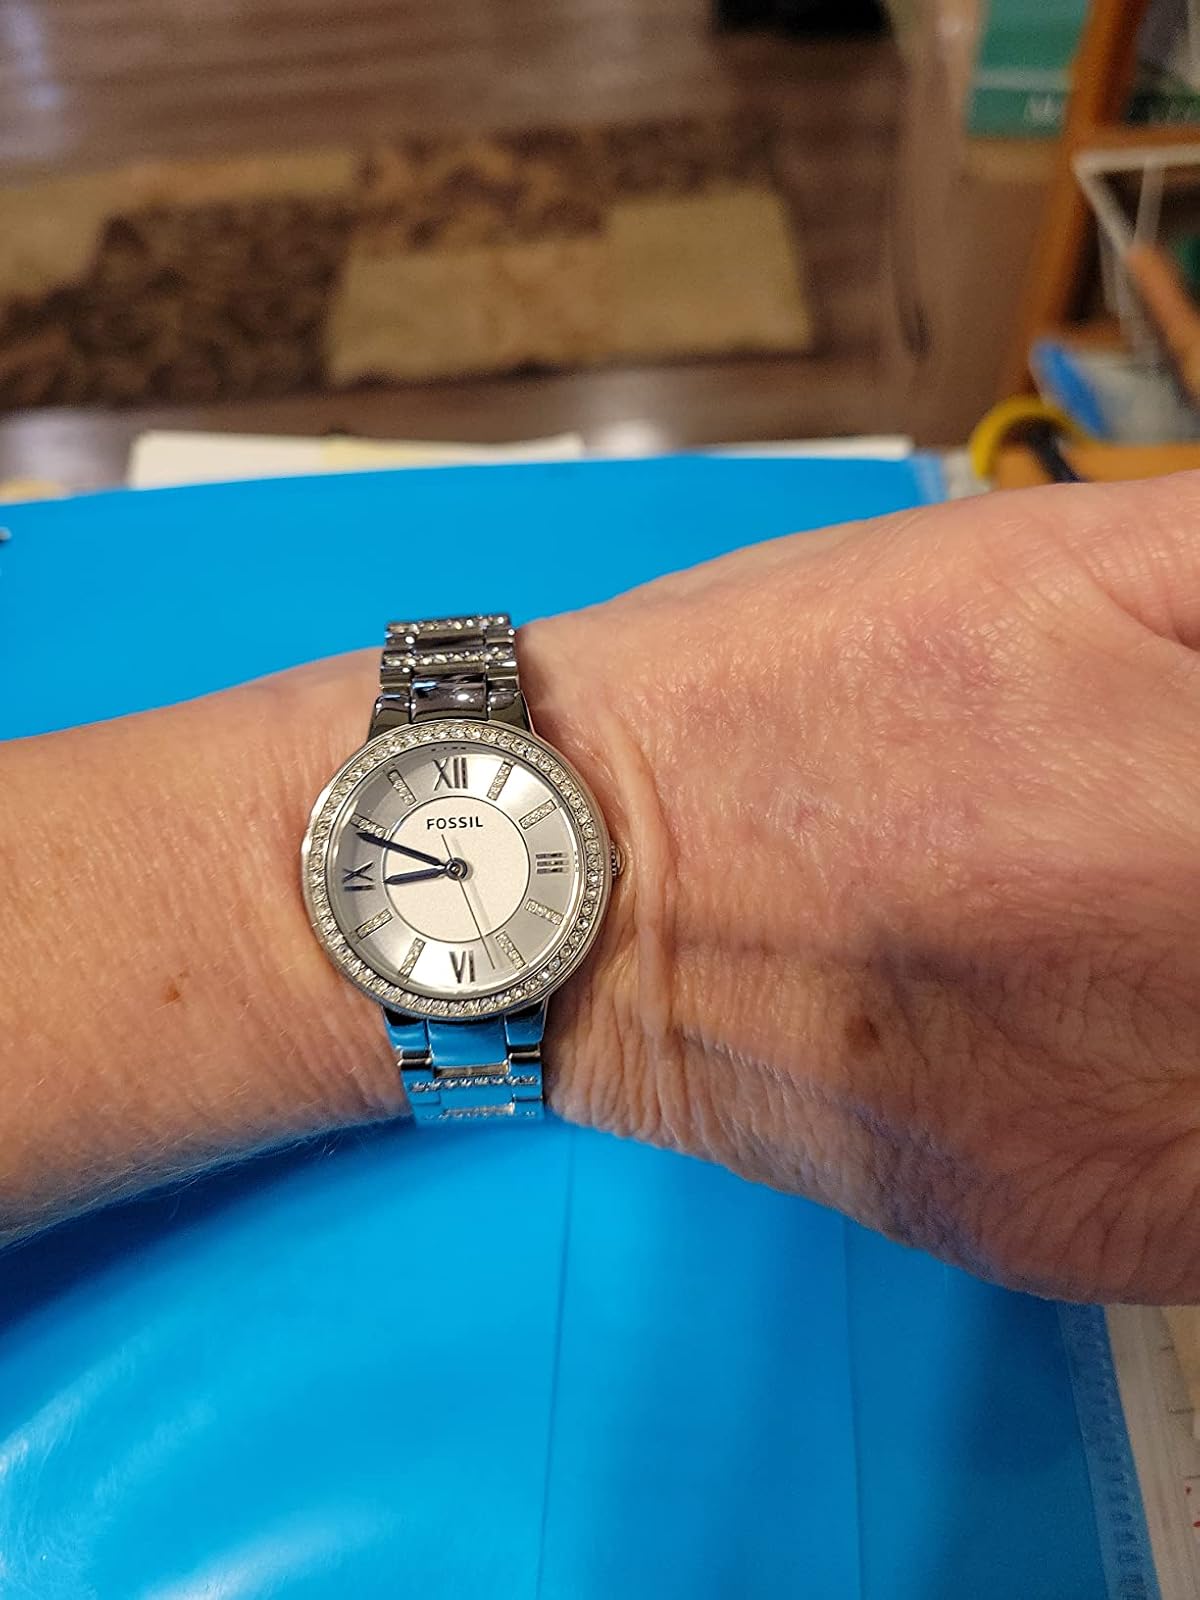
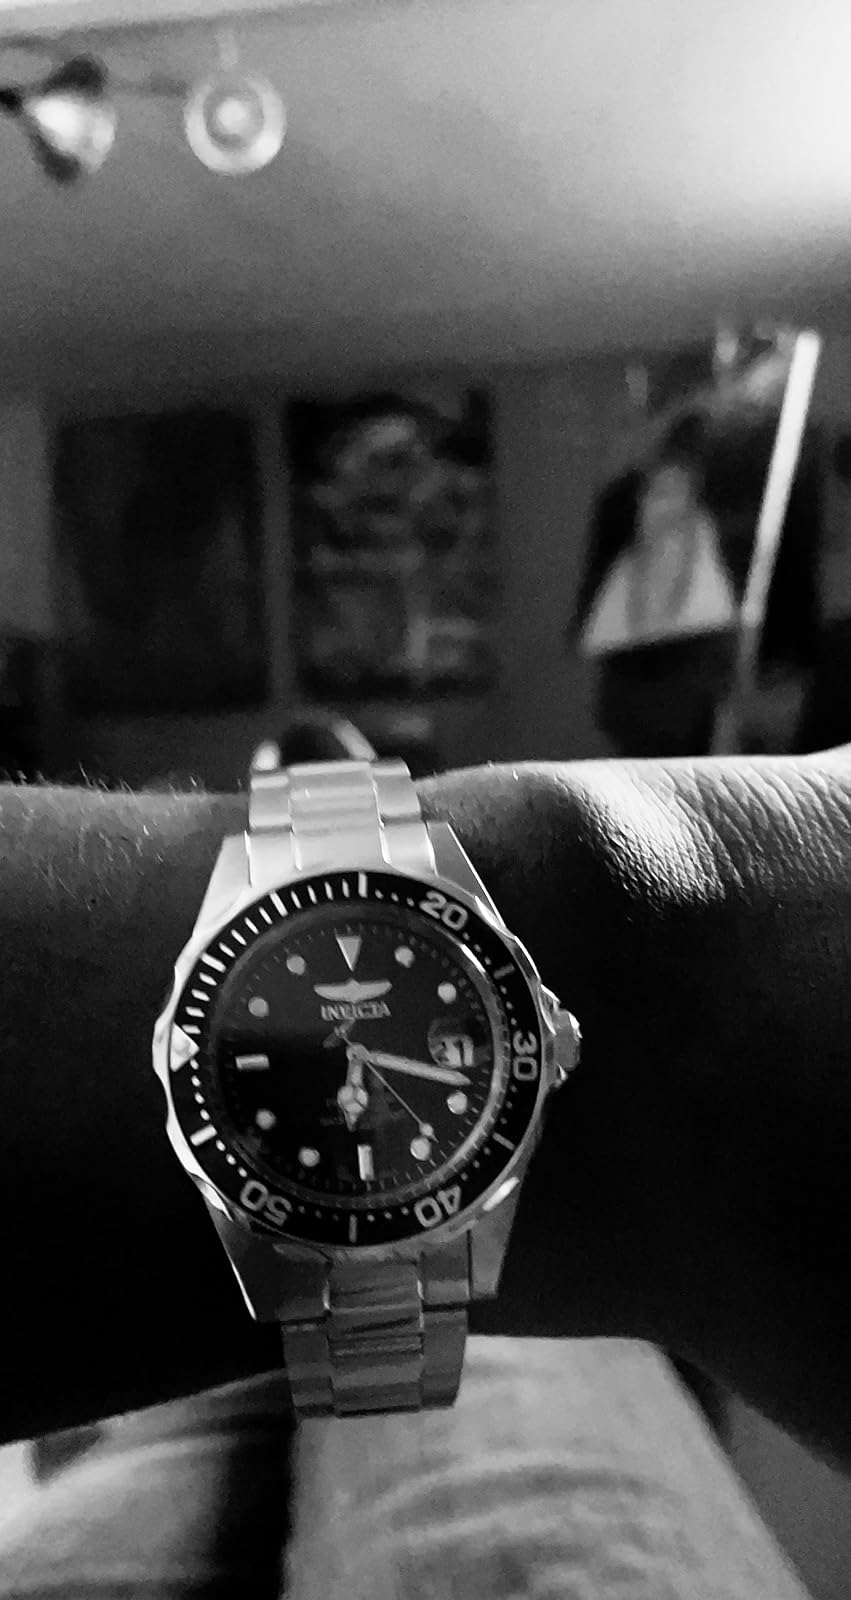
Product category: accessories_watch
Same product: no